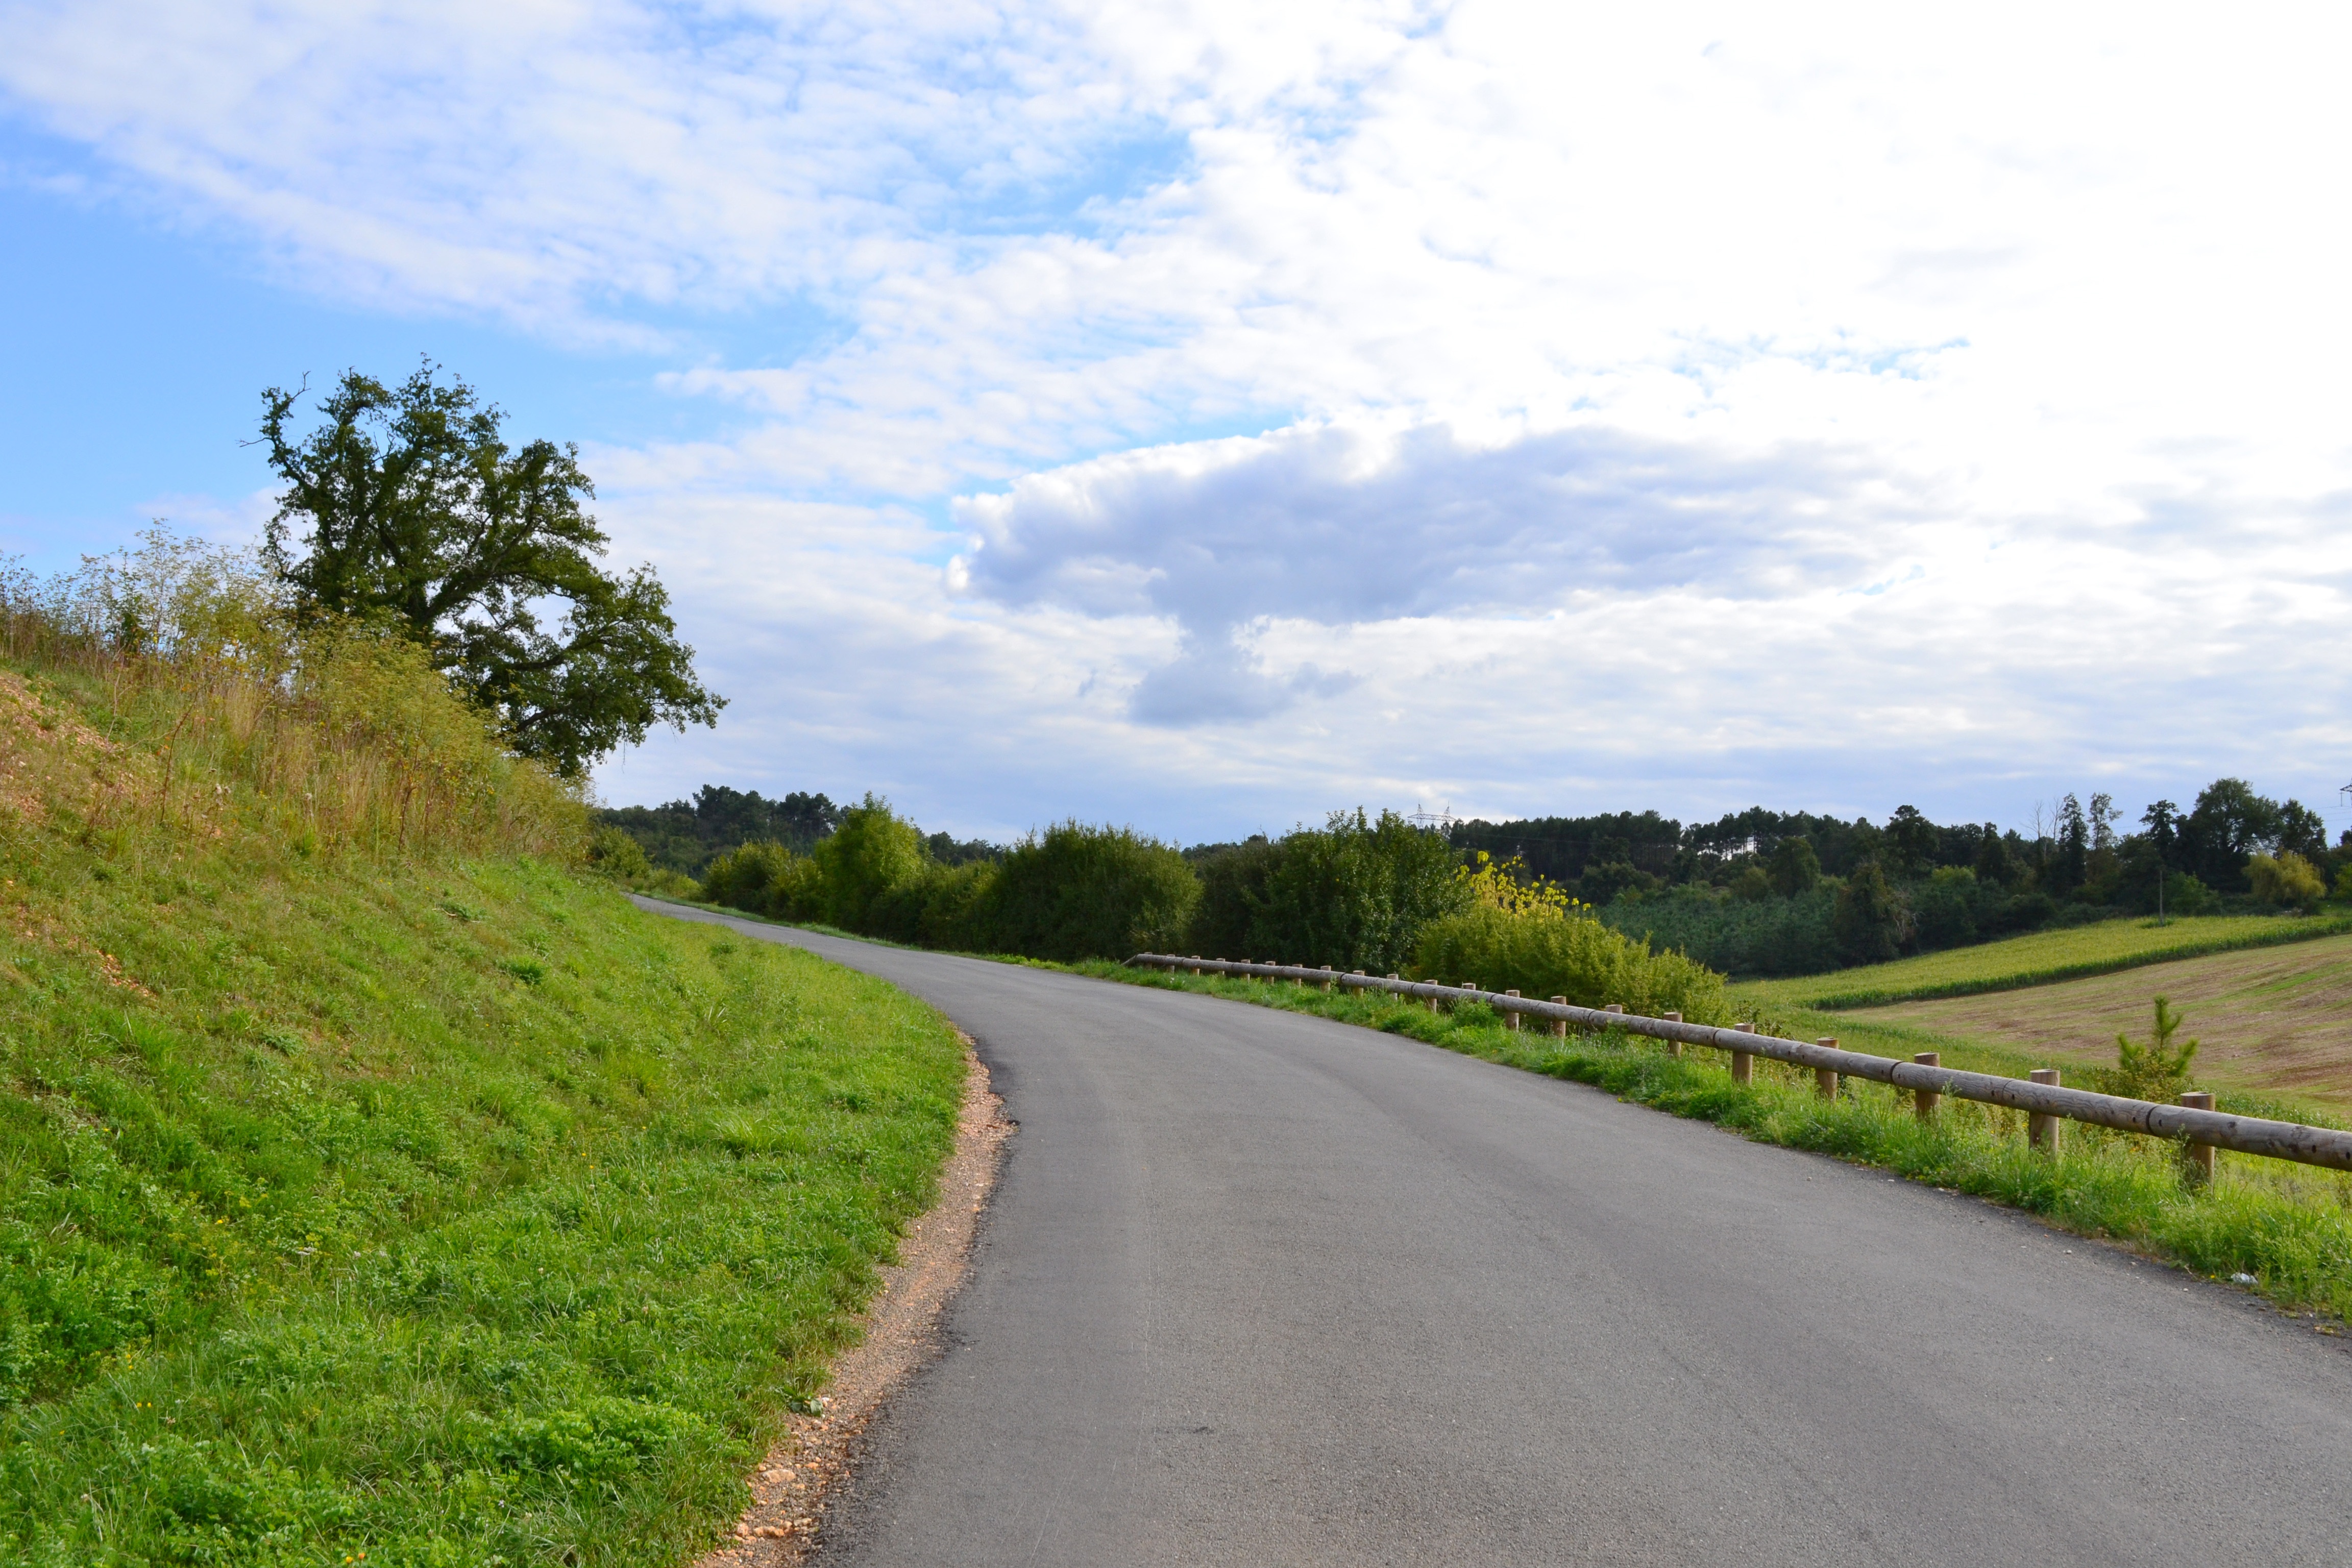
landscape, nature, path, sky, road, field, meadow, prairie, hill, highway, asphalt, summer, dirt road, france, soil, waterway, plain, road trip, grassland, infrastructure, dordogne, rural area, tarred road, controlled access highway, land lot